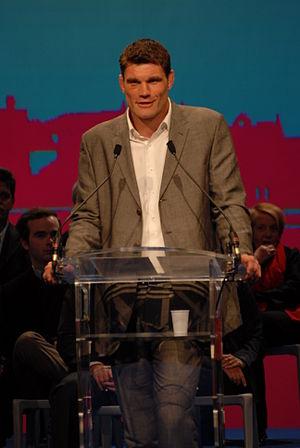
Fabien Pelous, rugbyman français, au meeting de Jean-Luc Moudenc à Toulouse pour soutenir sa candidature aux élections municipales françaises de 2008.